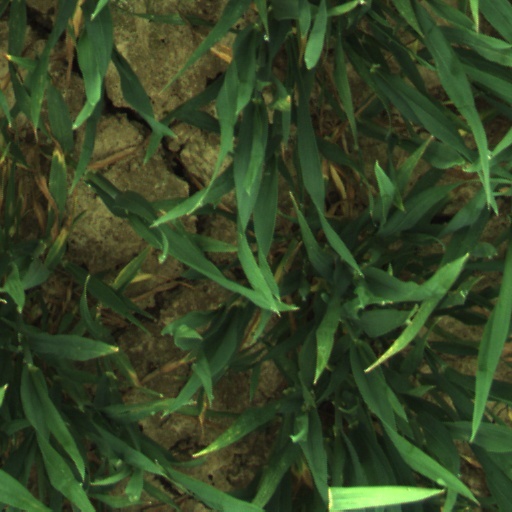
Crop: wheat